Frank Thomas Big Hurt Baseball

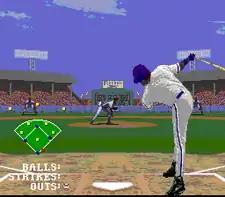
In this screenshot, the batter sends the ball flying far away. On the scoreboard, there is also an endorsement for the athletic shoe company Reebok.

Featuring realistic pitching, realistic batting, and a realistic likeness of Frank Thomas himself for the game's era, there are also regular season and exhibition modes.